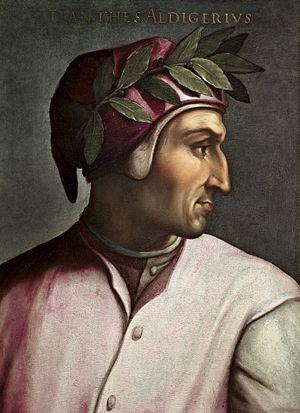
Cristofano dell'Altissimo est un peintre de l'école florentine né à Florence en 1525 où il meurt le 21 septembre 1605.